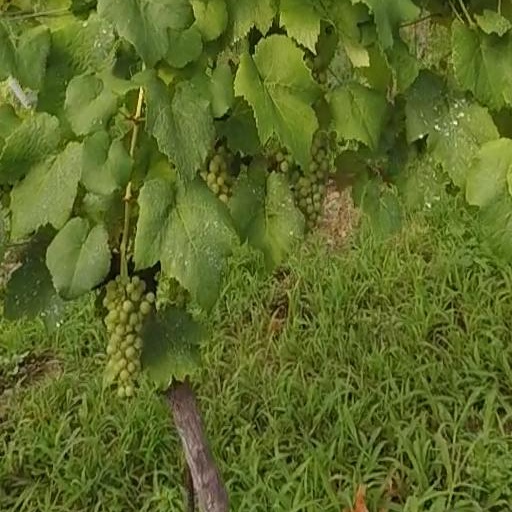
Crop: grape